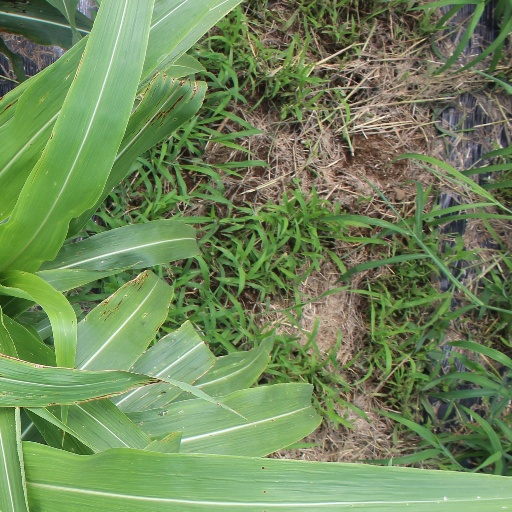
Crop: sorghum